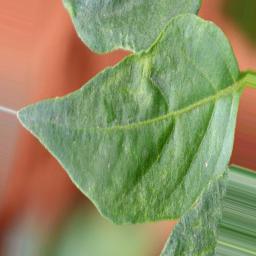
Label: healthy